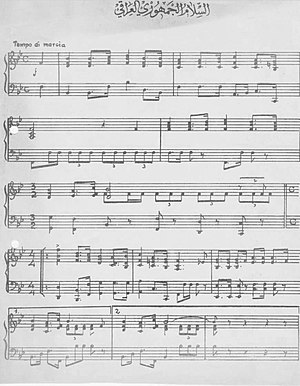
Ardulfurataini Watan
Noderark til Ardulfurataini Watan.
Ardulfurataini Watan eller Ardh Alforatain var Iraks nationalmelodi. Melodien blev indført i 1981 med tekst af Shafiq Abdul Jabar Al-Kamali og musik af Walid Georges Gholmieh. I 2003 ændredes nationalmelodien til Mawtini efter Saddam Husseins regering blev væltet.